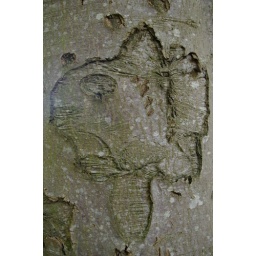
fish in a tree